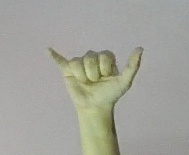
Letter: ya